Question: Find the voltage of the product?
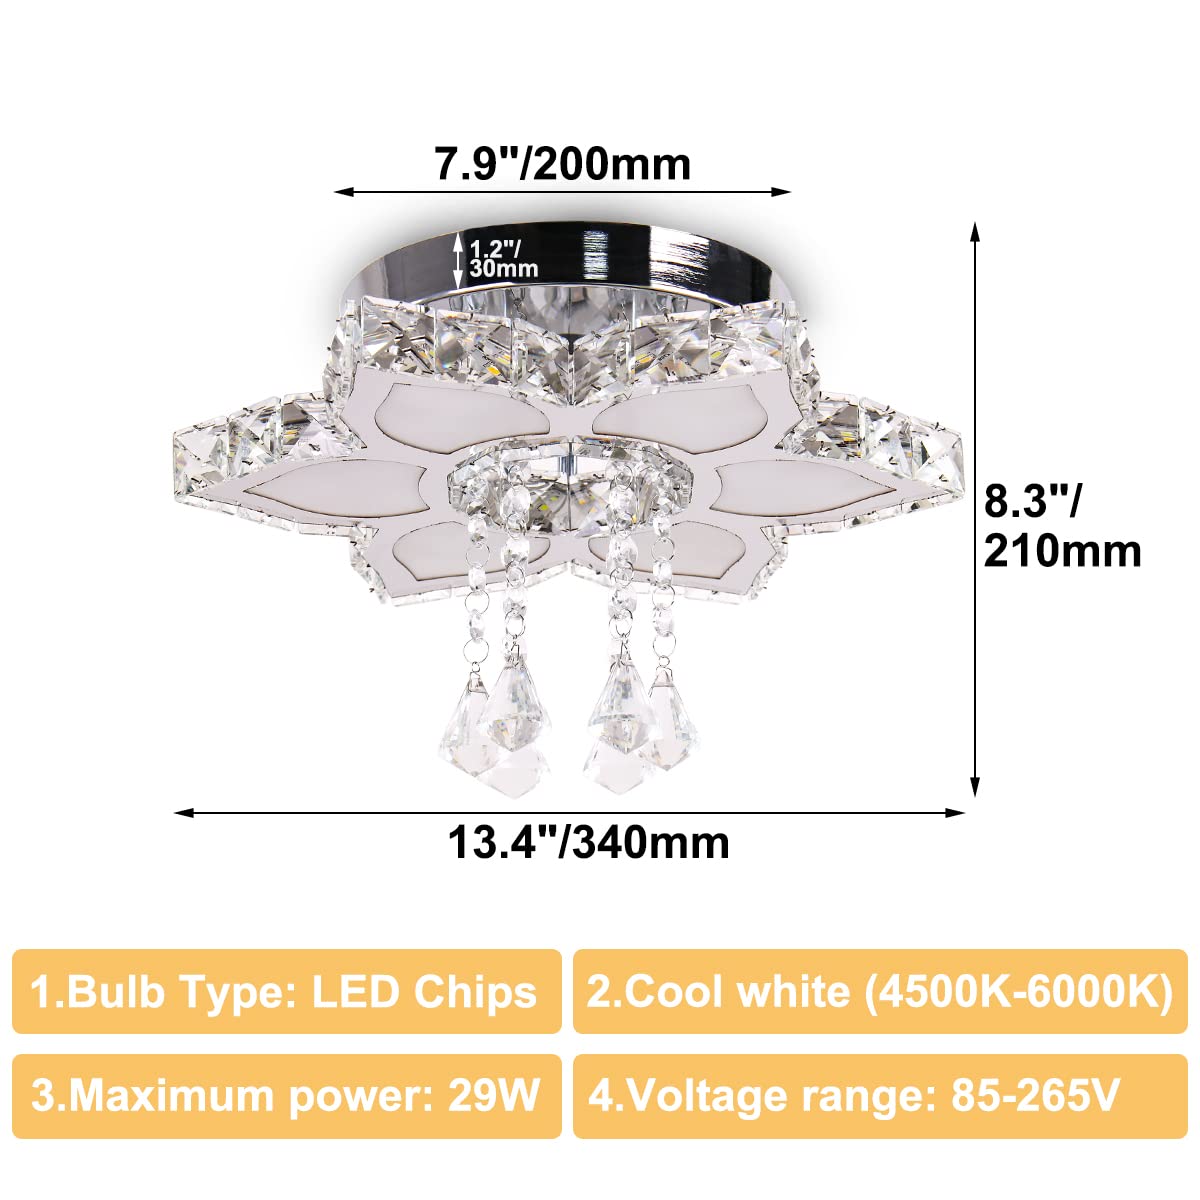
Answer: [85.0, 265.0] volt